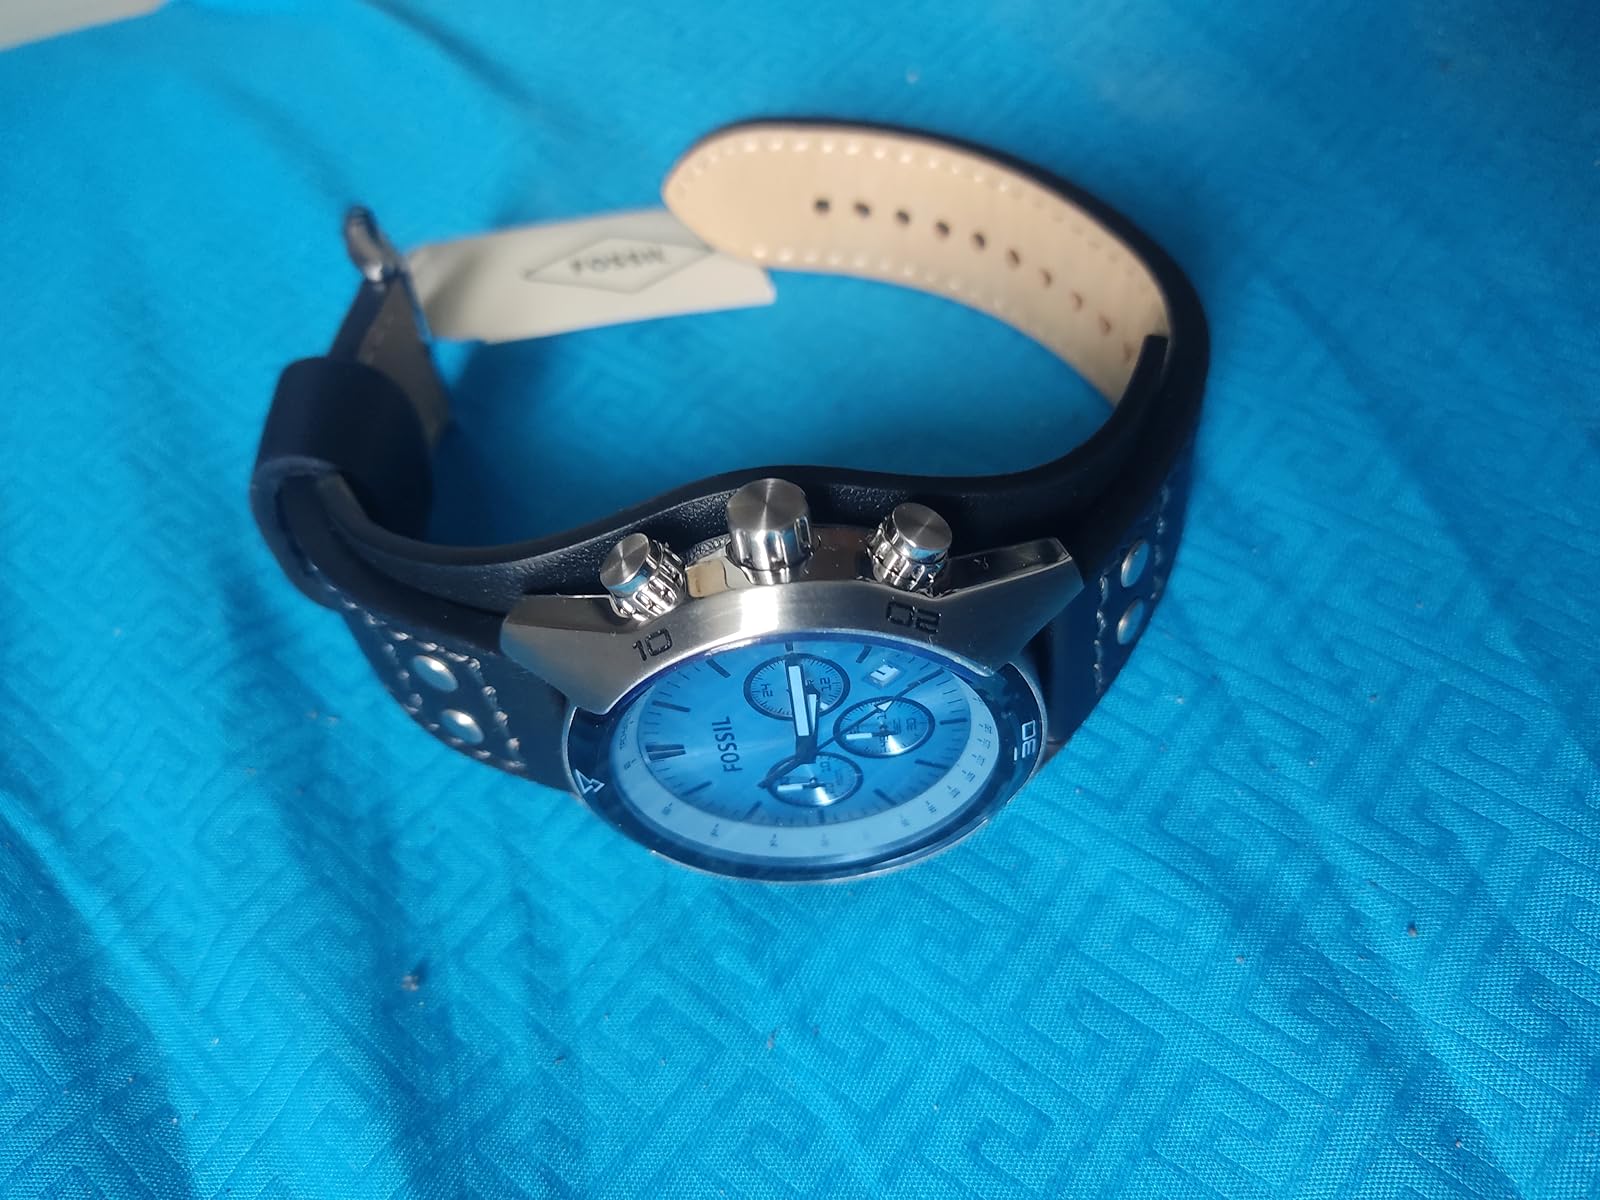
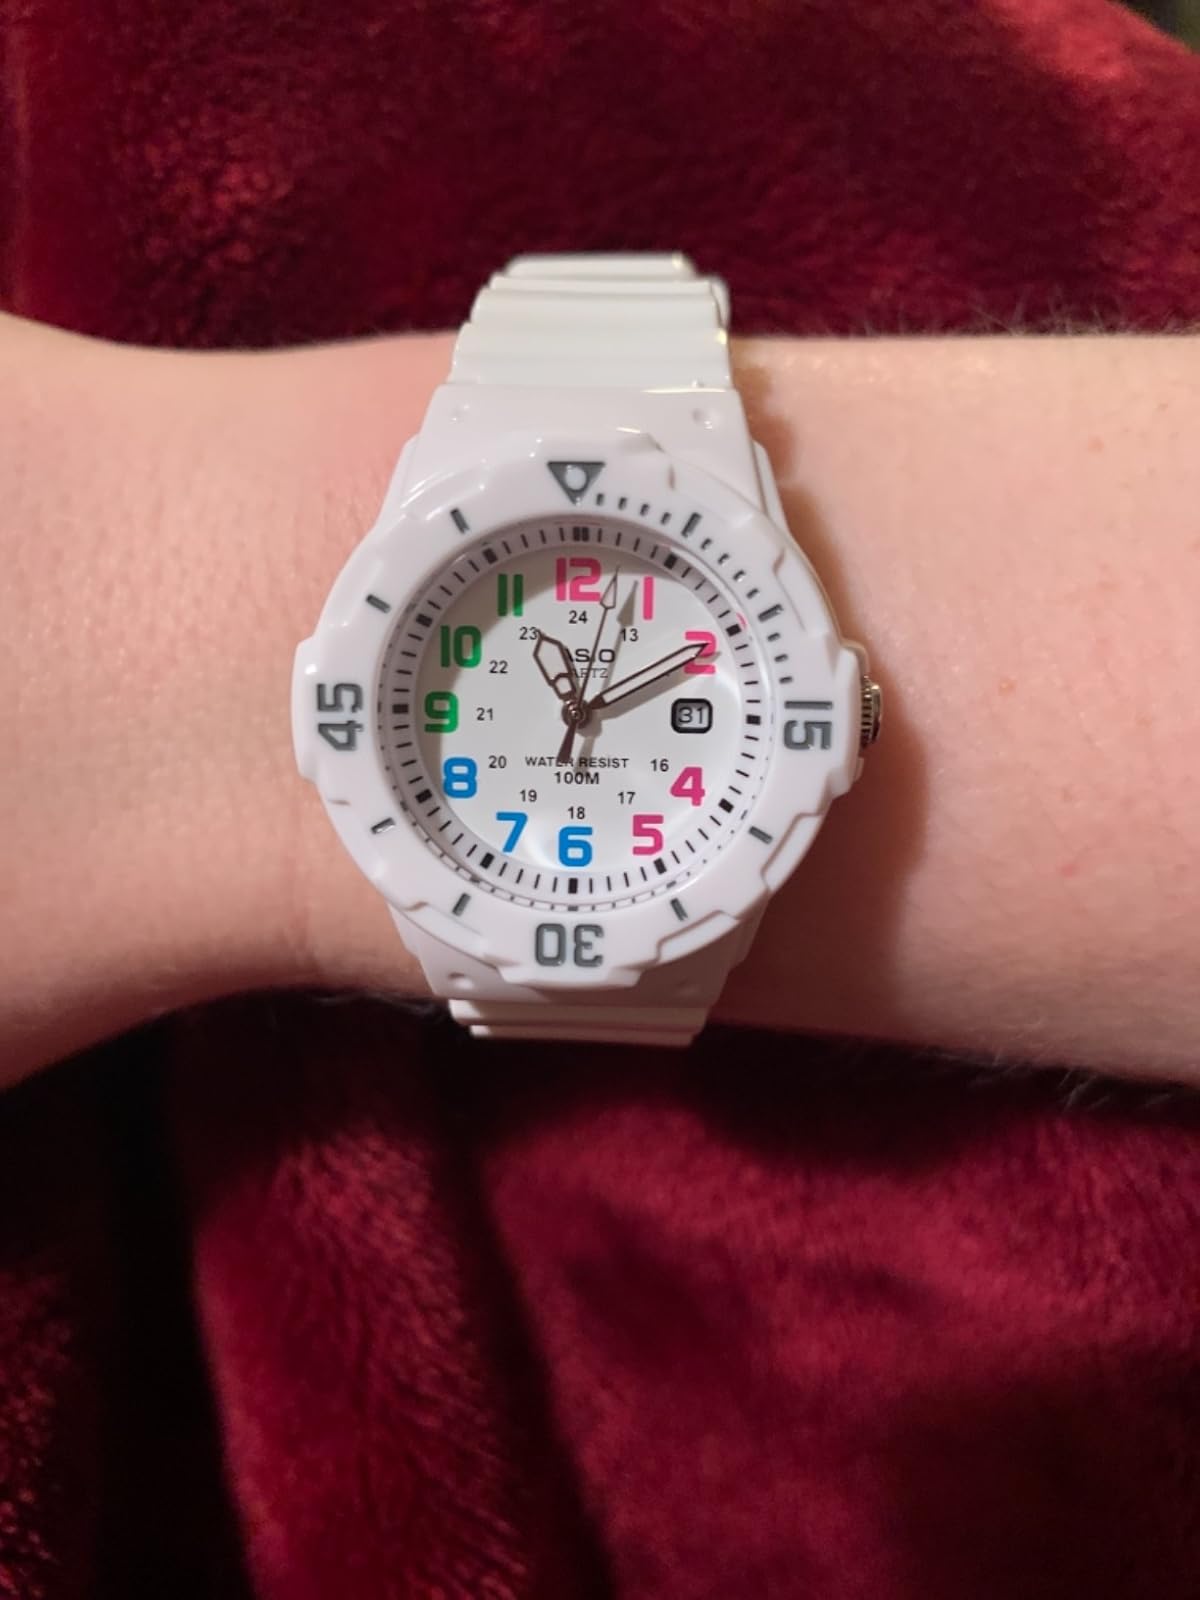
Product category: accessories_watch
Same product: no